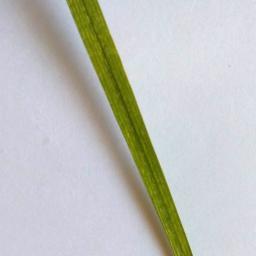
Label: Rice___Healthy